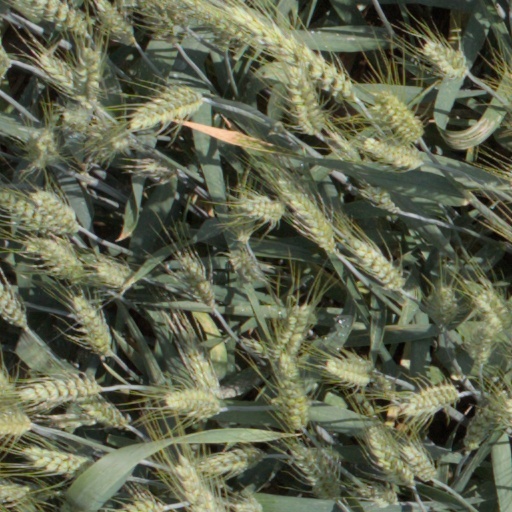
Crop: wheat